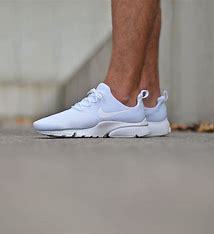
Brand: Nike
Model: Presto Fly